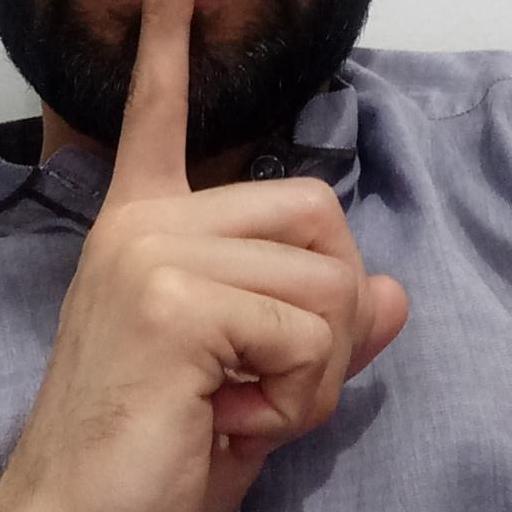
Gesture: mute